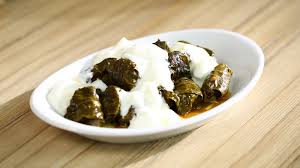
Yemek: yaprak_sarma